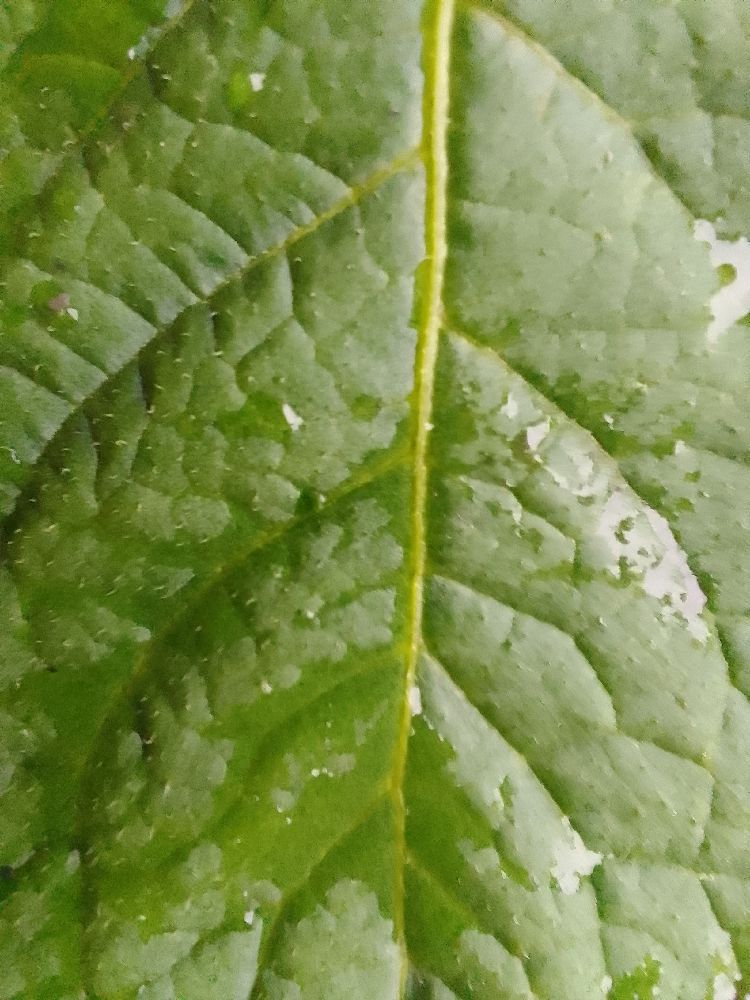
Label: Healthy